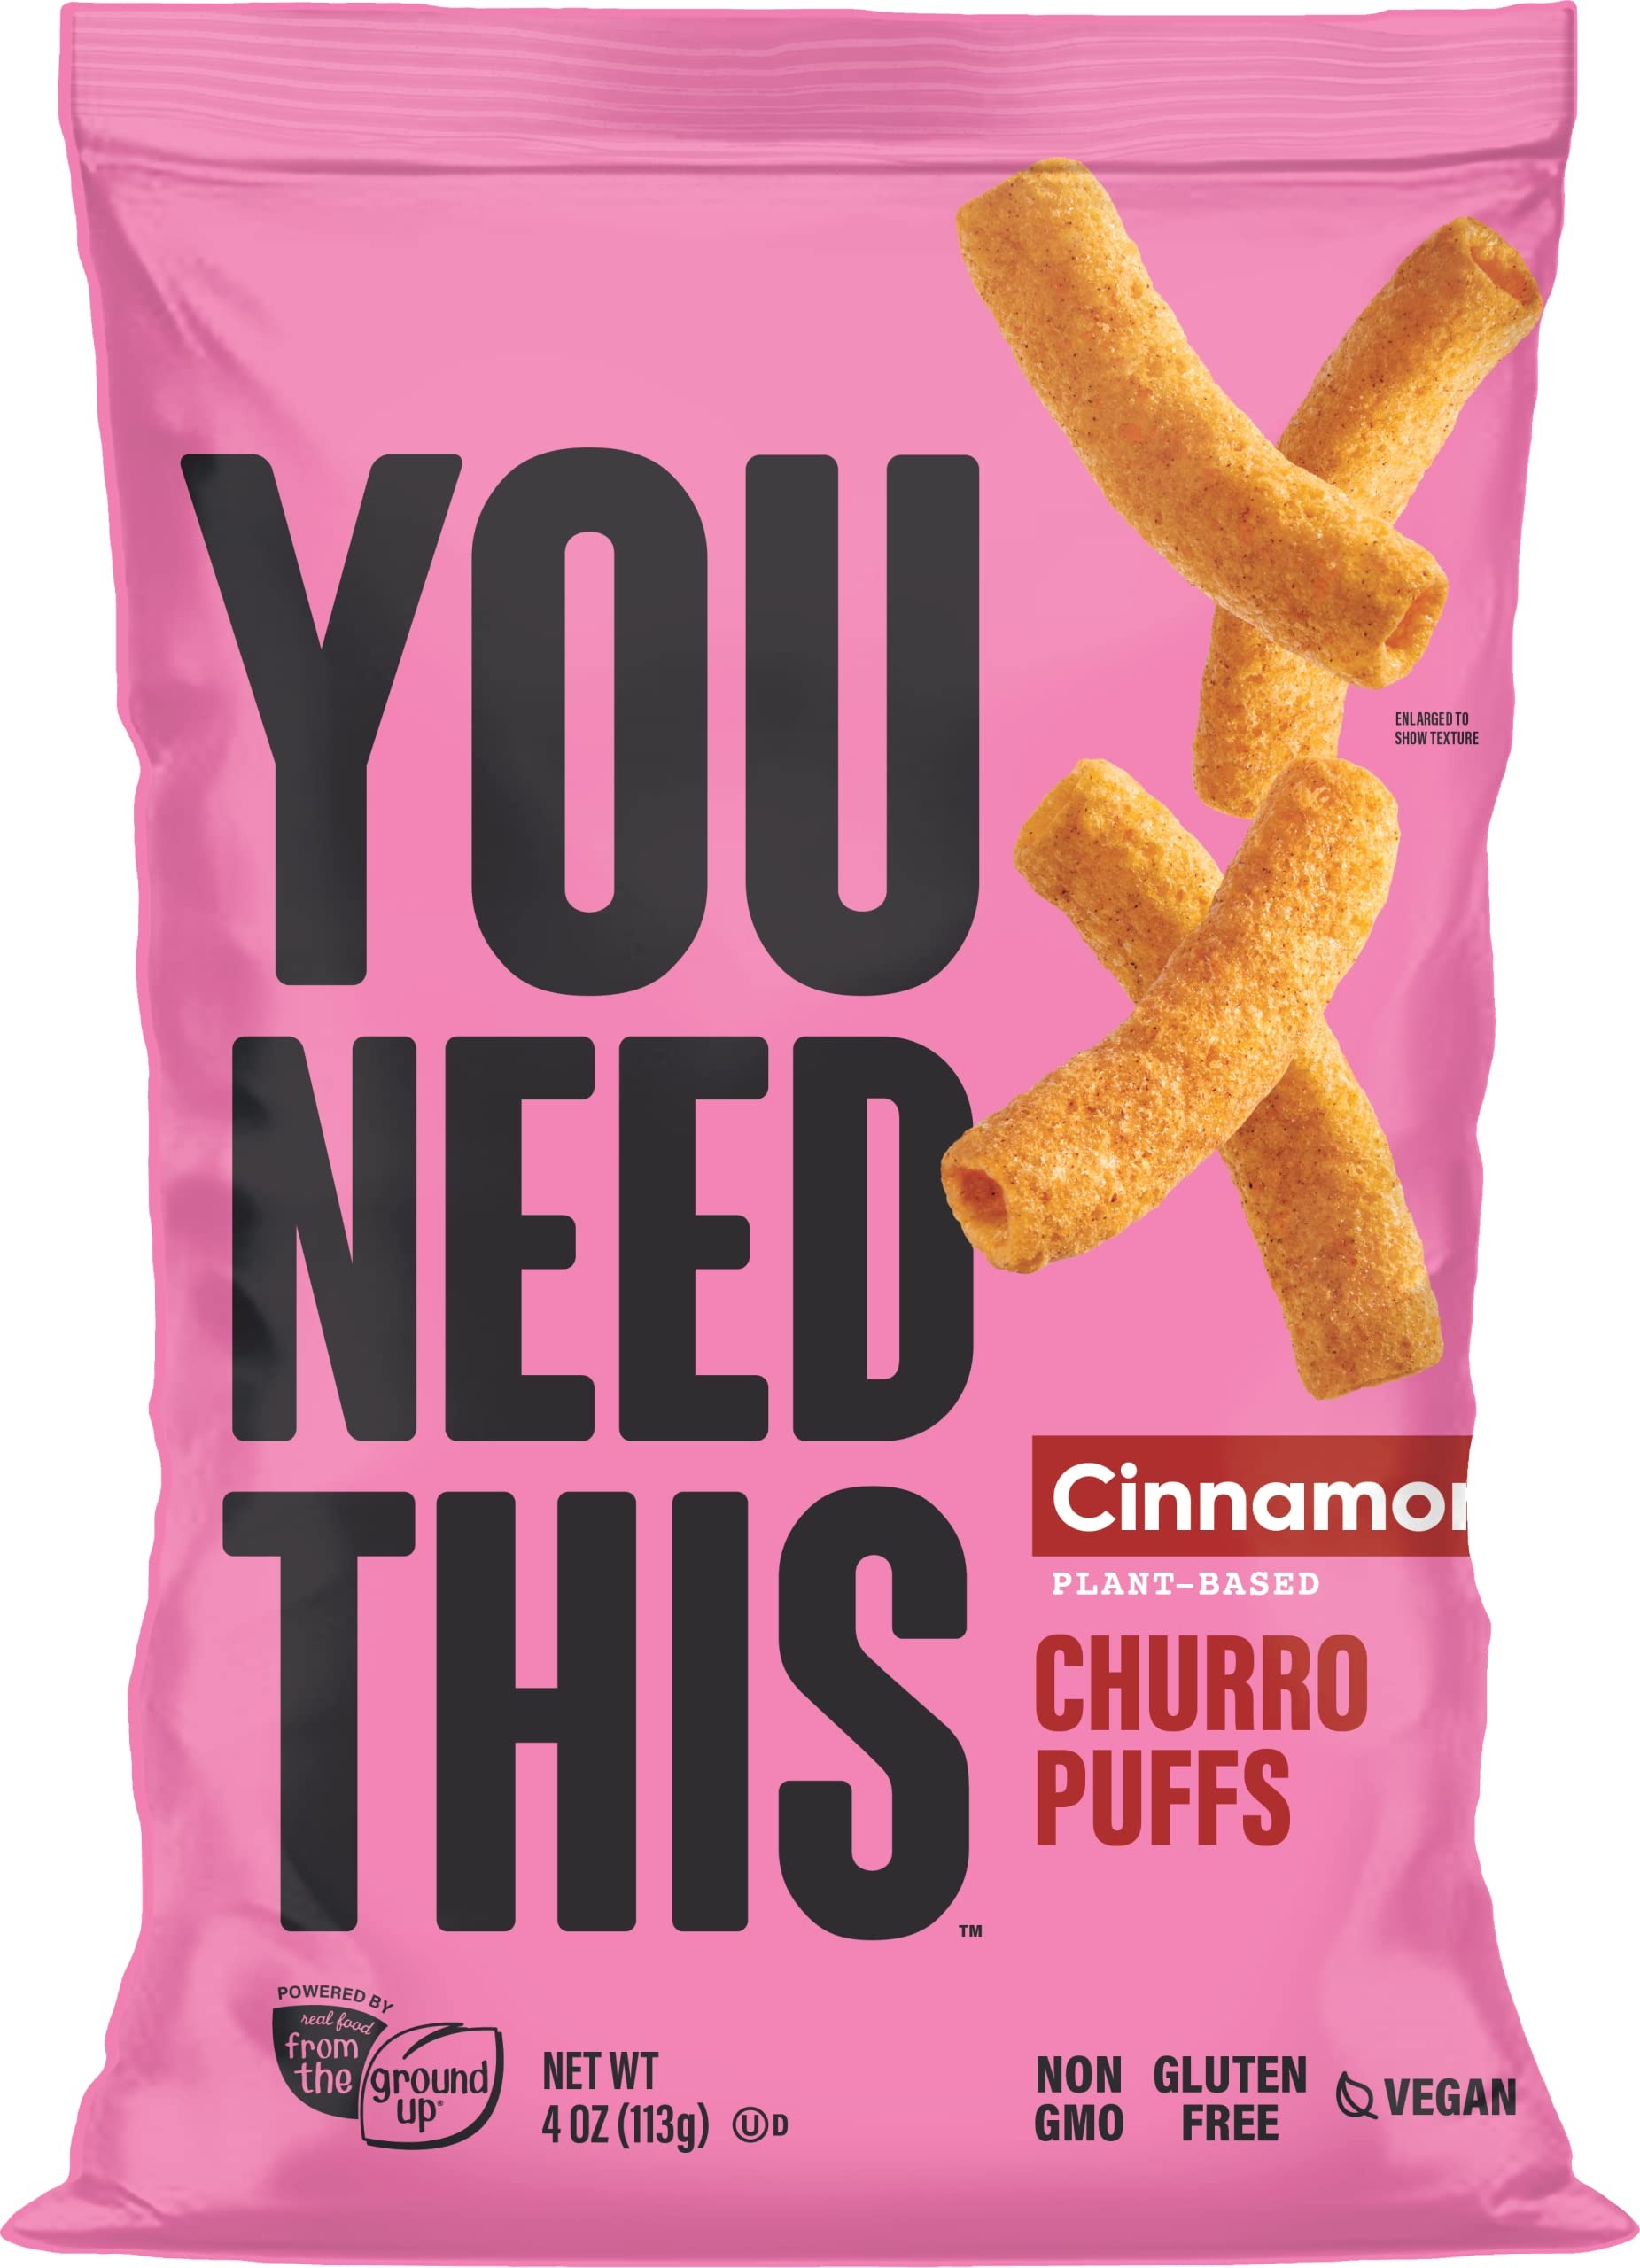
Item Name: YOU NEED THIS Cinnamon Churro Puffs, 4 Oz Bag (Pack of 6)
Bullet Point 1: Oh YES we did. We’d tell you how ridiculously delicious they are, but our mouths are full – just try them!
Bullet Point 2: Non-GMO
Bullet Point 3: Gluten free
Bullet Point 4: Vegan
Value: 24.0
Unit: Ounce

Price: 7.98